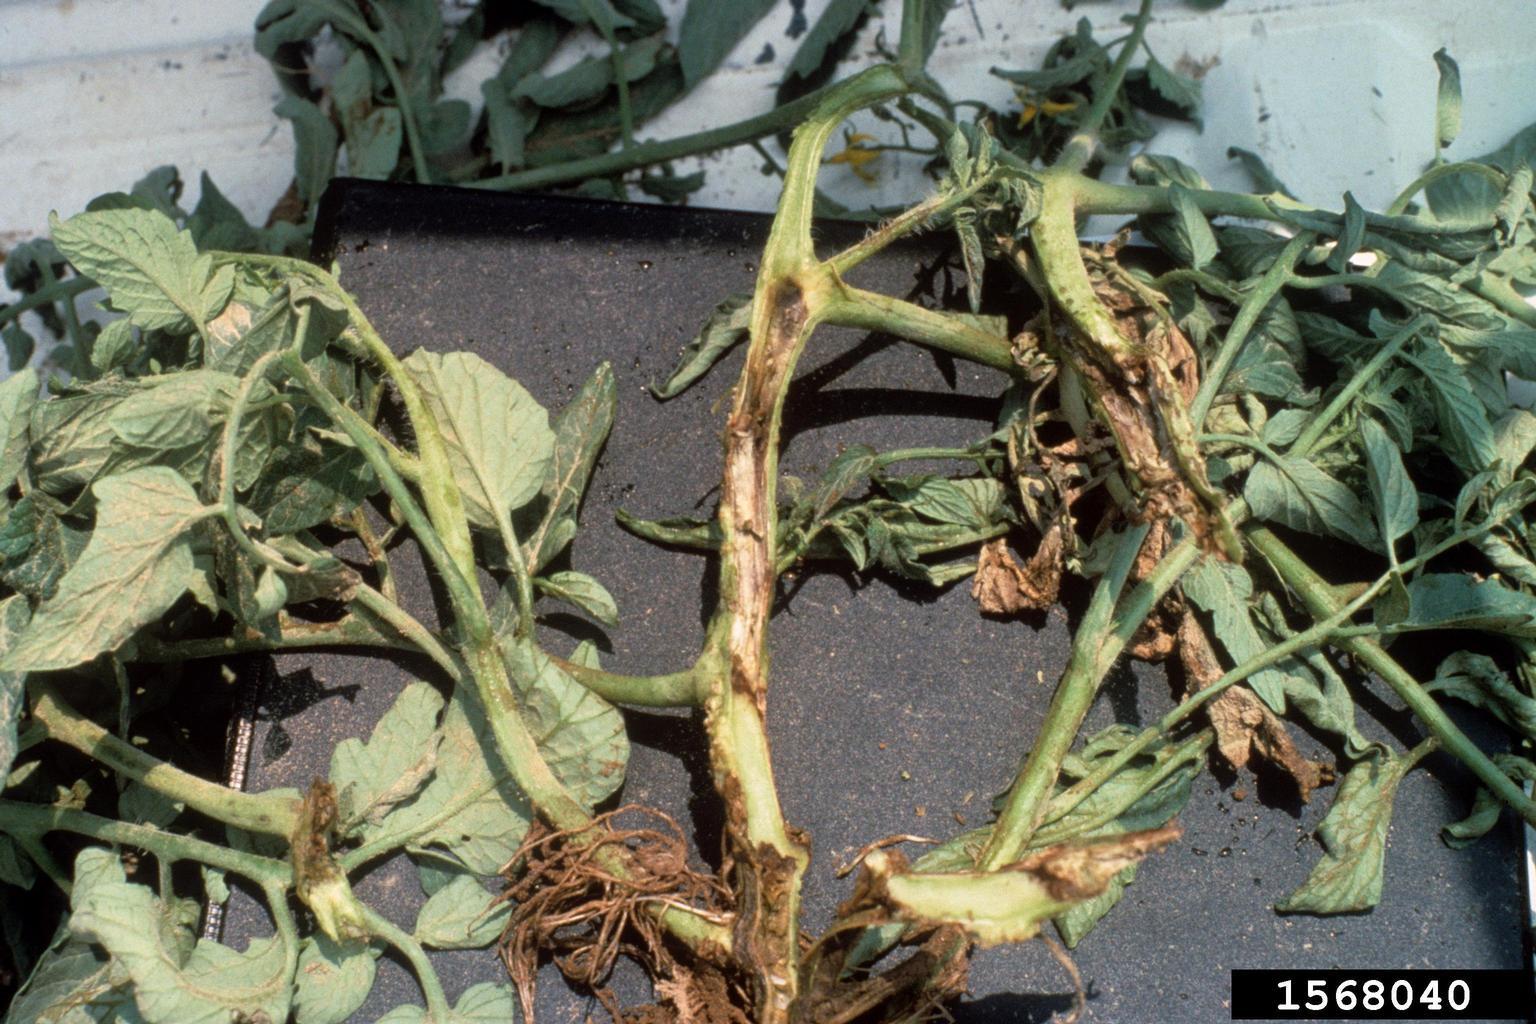
Plant: Zucchini
Disease: zucchini bacterial wilt